Mount Zion Methodist Episcopal Church (Eaton, Indiana)

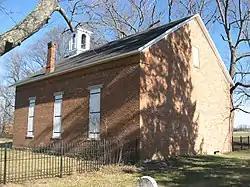
Side and rear of the church

The Mount Zion Methodist Episcopal Church is a historic Methodist church located in Union Township, Delaware County, Indiana, United States. It was built in 1867, and is a modest, one-room, brick church with a reconstructed bell tower. It measures 46 feet by 36 feet and sits on an uncut Indiana limestone foundation.